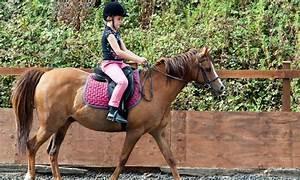
horse